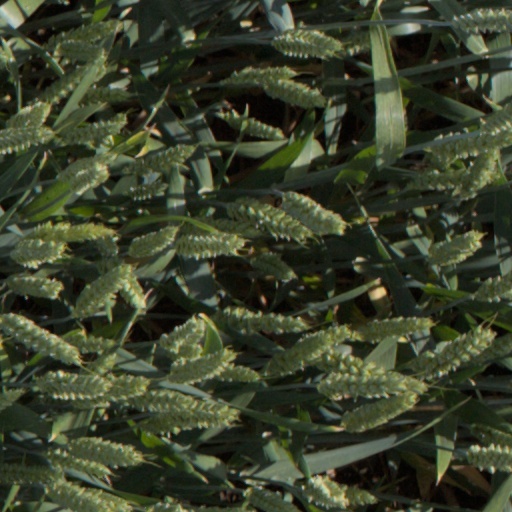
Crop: wheat